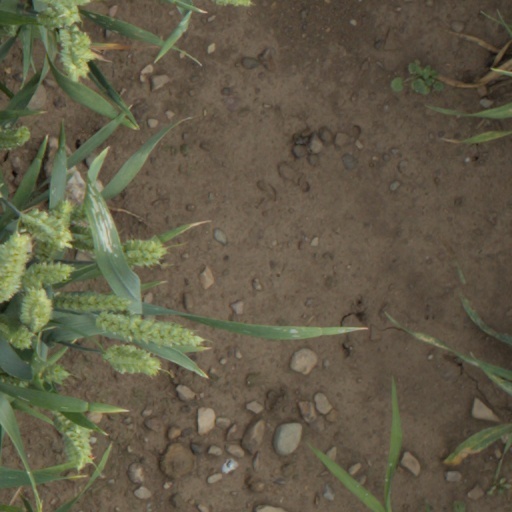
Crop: wheat